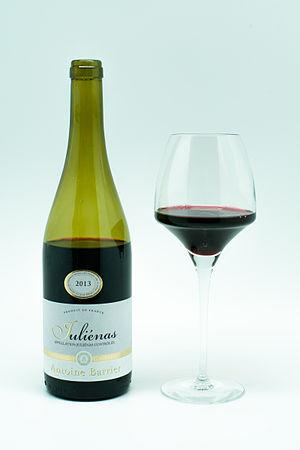
Juliénas - verre et bouteille
Le juliénas est un vin rouge français d'appellation d'origine contrôlée produit à cheval sur la limite entre les départements du Rhône et de Saône-et-Loire.